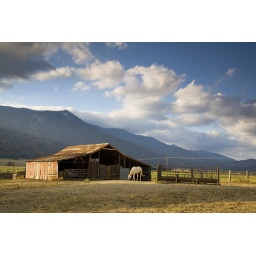
White horse at peace on farm in walker basin near lake isabella,california